My Lai massacre

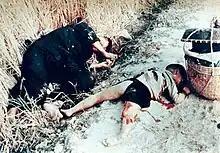
An unidentified man and child who were killed on a road

Members of 2nd Platoon killed at least 60–70 Vietnamese, as they swept through the northern half of Mỹ Lai and through Binh Tay, a small sub-hamlet about north of Mỹ Lai. After the initial sweeps by 1st and 2nd Platoons, 3rd Platoon was dispatched to deal with any "remaining resistance". 3rd Platoon, which stayed in reserve, reportedly rounded up and killed a group of seven to 12 women and children.